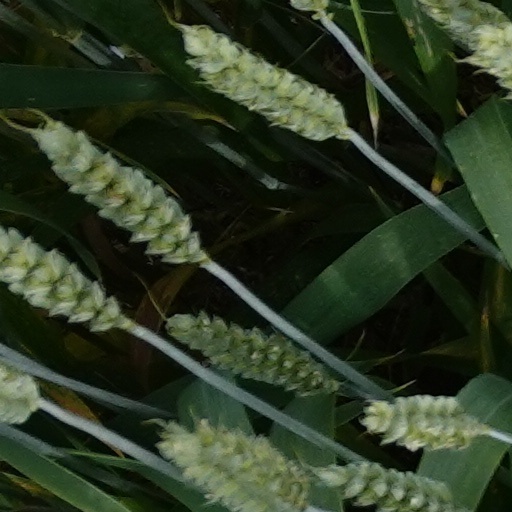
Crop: wheat